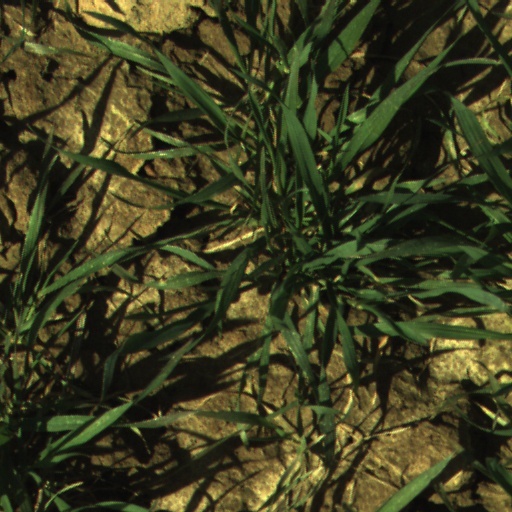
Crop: wheat